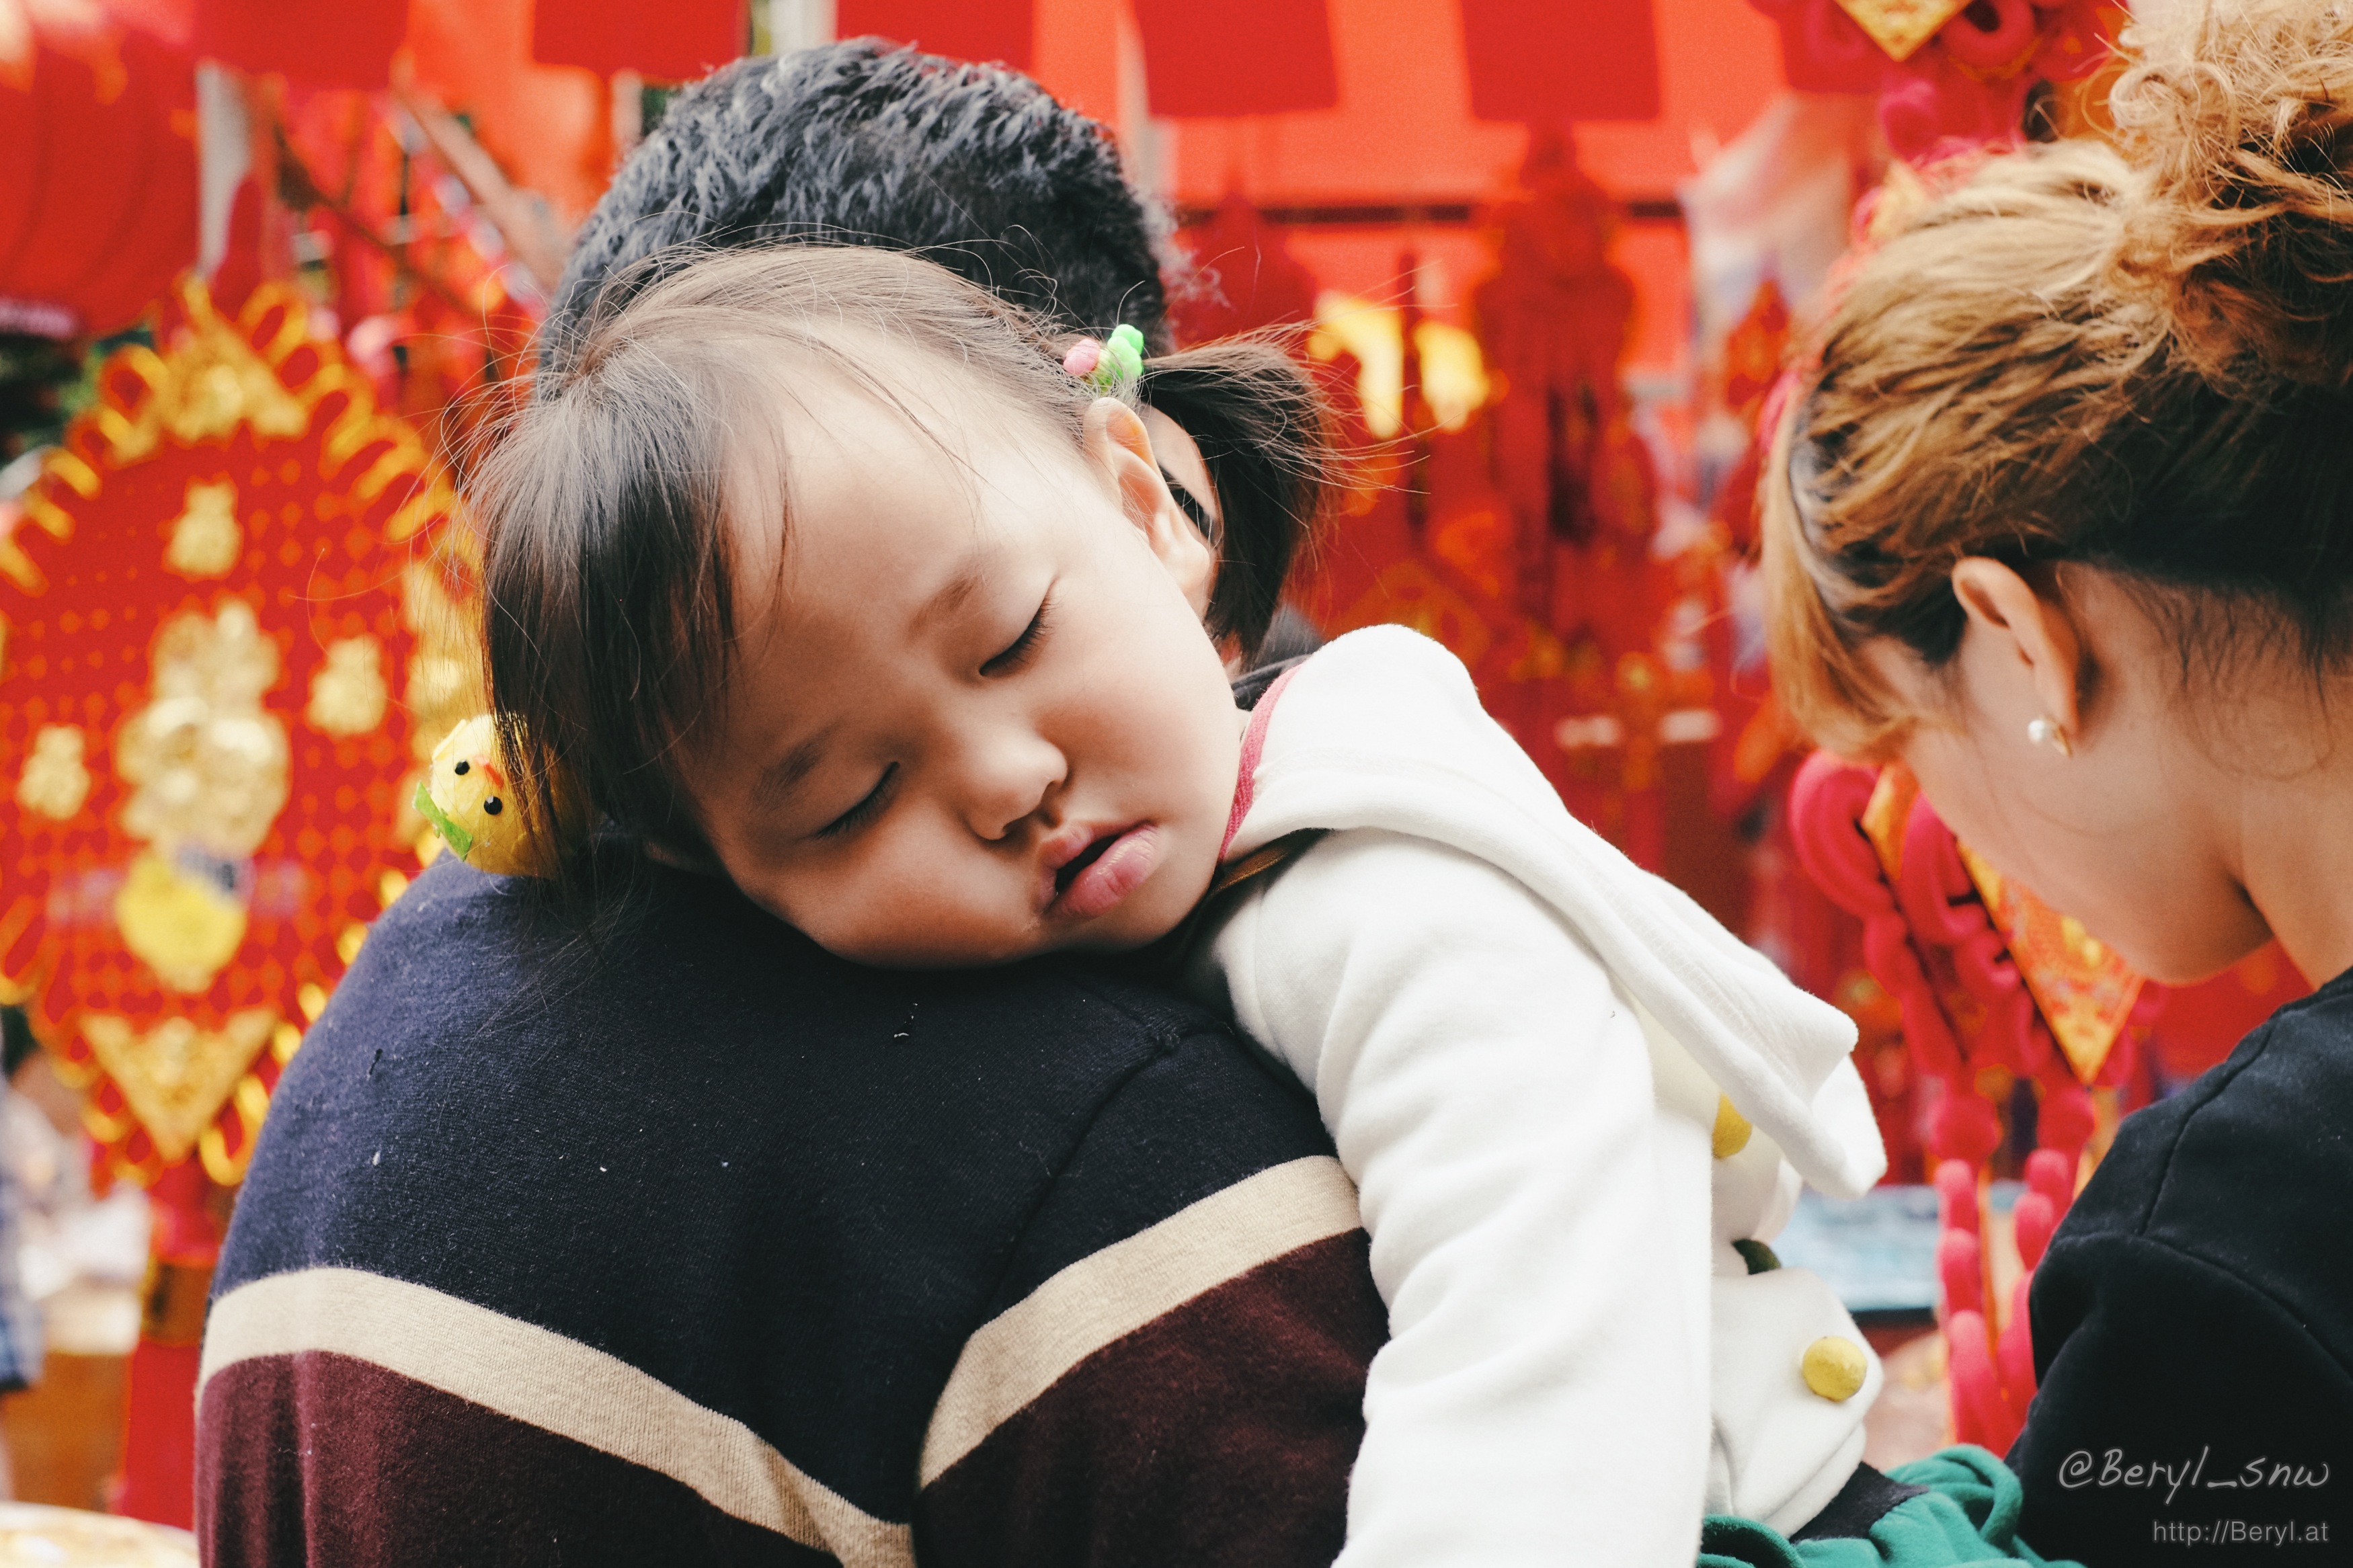
bokeh, blur, people, girl, street, kid, city, cute, urban, fujifilm, chinese, red, sleeping, child, christmas, shoulder, candid, children, sleep, 35mm, newyear, party, canton, event, tradition, mirrorless, xpro1, snap, 350mmf14, snapshots, springfestival, vsco, chinesenewyear, fujinonxf35mmf14r, littlegirl